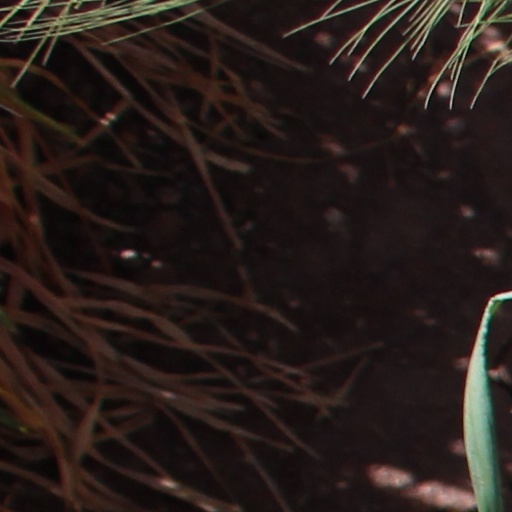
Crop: wheat